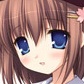
Portrait style: Anime Portrait